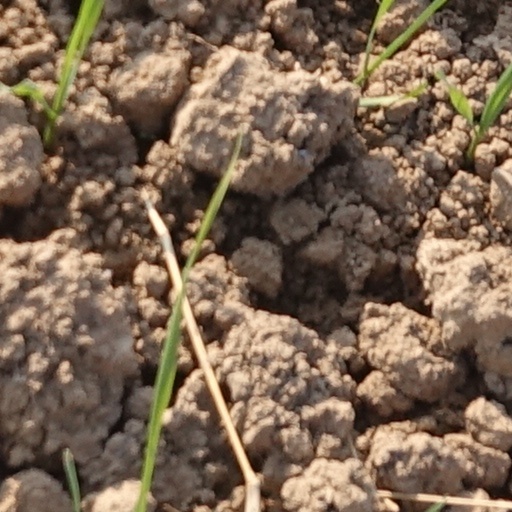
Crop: wheat